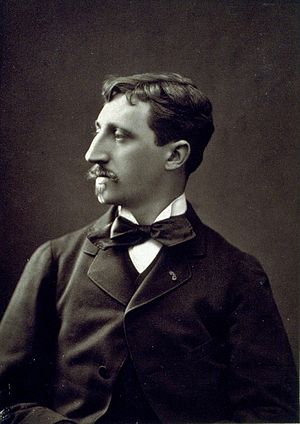
Édouard Detaille
Édouard Detaille
Édouard Jean Baptiste Detaille var en fransk slagmaler.